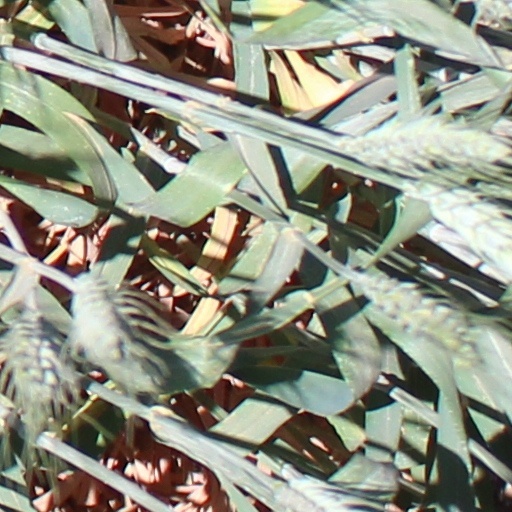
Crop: wheat